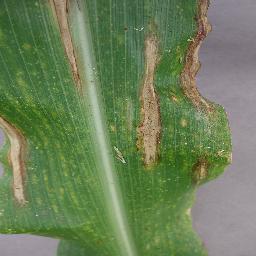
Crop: corn
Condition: (maize)_northern_blight